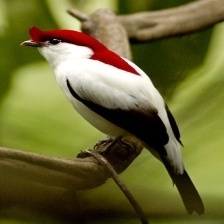
Species: ARARIPE MANAKIN
Scientific name: ANTILOPHIA BOKERMANNI